St John De Britto Anglo-Indian High School, Fort Kochi

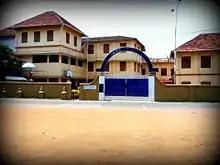
School before renovation of Gate in 2015

St. John De Britto Anglo-Indian High School is a secondary school in Fort Cochin, Kerala, India. The school is named after John de Britto, a 17th-century Portuguese Jesuit missionary and martyr.